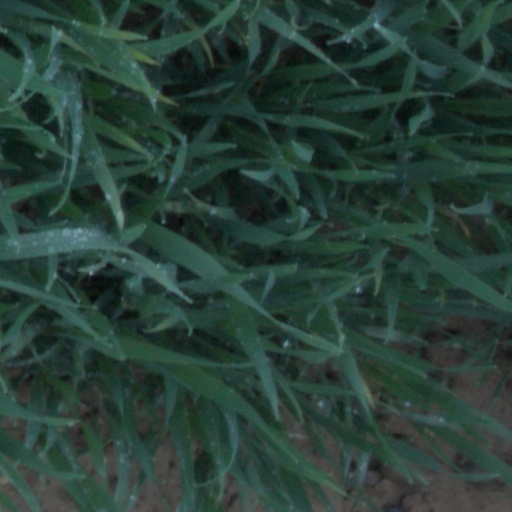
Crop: wheat